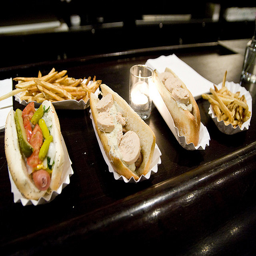
A wooden table topped with lots of sandwiches and hot dogs.
Three subs stuffed with food next to sum fries .
A sausage sandwich with pickles and tomatoes in next to two other sausage sandwiches with sauerkraut with fries on side.
Hot dogs and french fries sit in paper containers on a black table.
There are some hot dog rolls with different toppings